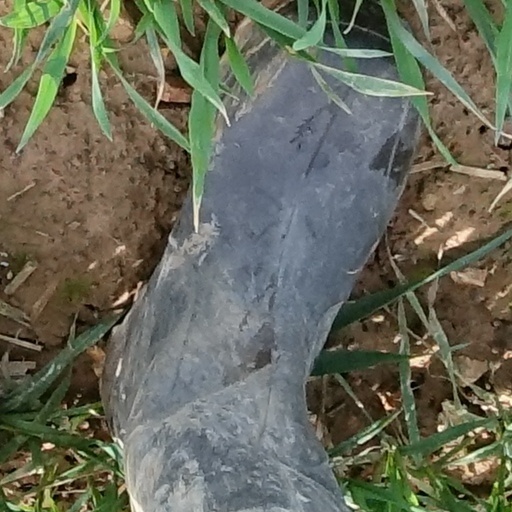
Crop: wheat